History of Bulgaria

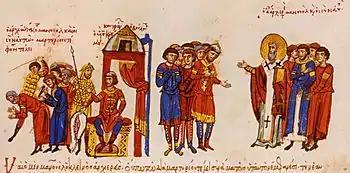
Omurtag ordering the murder of Christians

Under the reign of Krum (802–814) Bulgaria expanded vastly north-west and south, occupying the lands between the middle Danube and Moldova rivers, all of present-day Romania, Sofia in 809 and Adrianople in 813, and threatening Constantinople itself. Krum implemented law reform intending to reduce poverty and strengthen social ties in his vastly enlarged state.